Australia–Indonesia relations

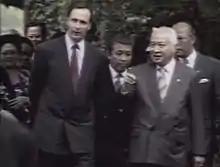
Paul Keating and Suharto during Keating's visit to Indonesia in April 1992.

Australia conducted warfare in aid of Malaysia during the period of "Konfrontasi" between April 1964 and August 1966. Australian forces in Sarawak were frequently deployed across the border into Indonesia to ambush patrols moving towards Malaysia during 1965 and 1966. Wary of direct conflict with Indonesia, Minister for External Affairs Garfield Barwick characterised Australia's involvement as "a carefully graduated response" to British and Malayan requests for support. Seven Australians died in active service in the conflict.